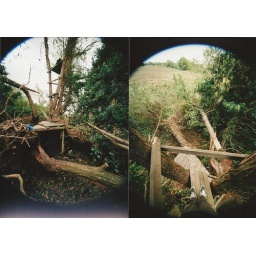
tree house i spotted near the canal, first image is looking up at it second is at the top looking down